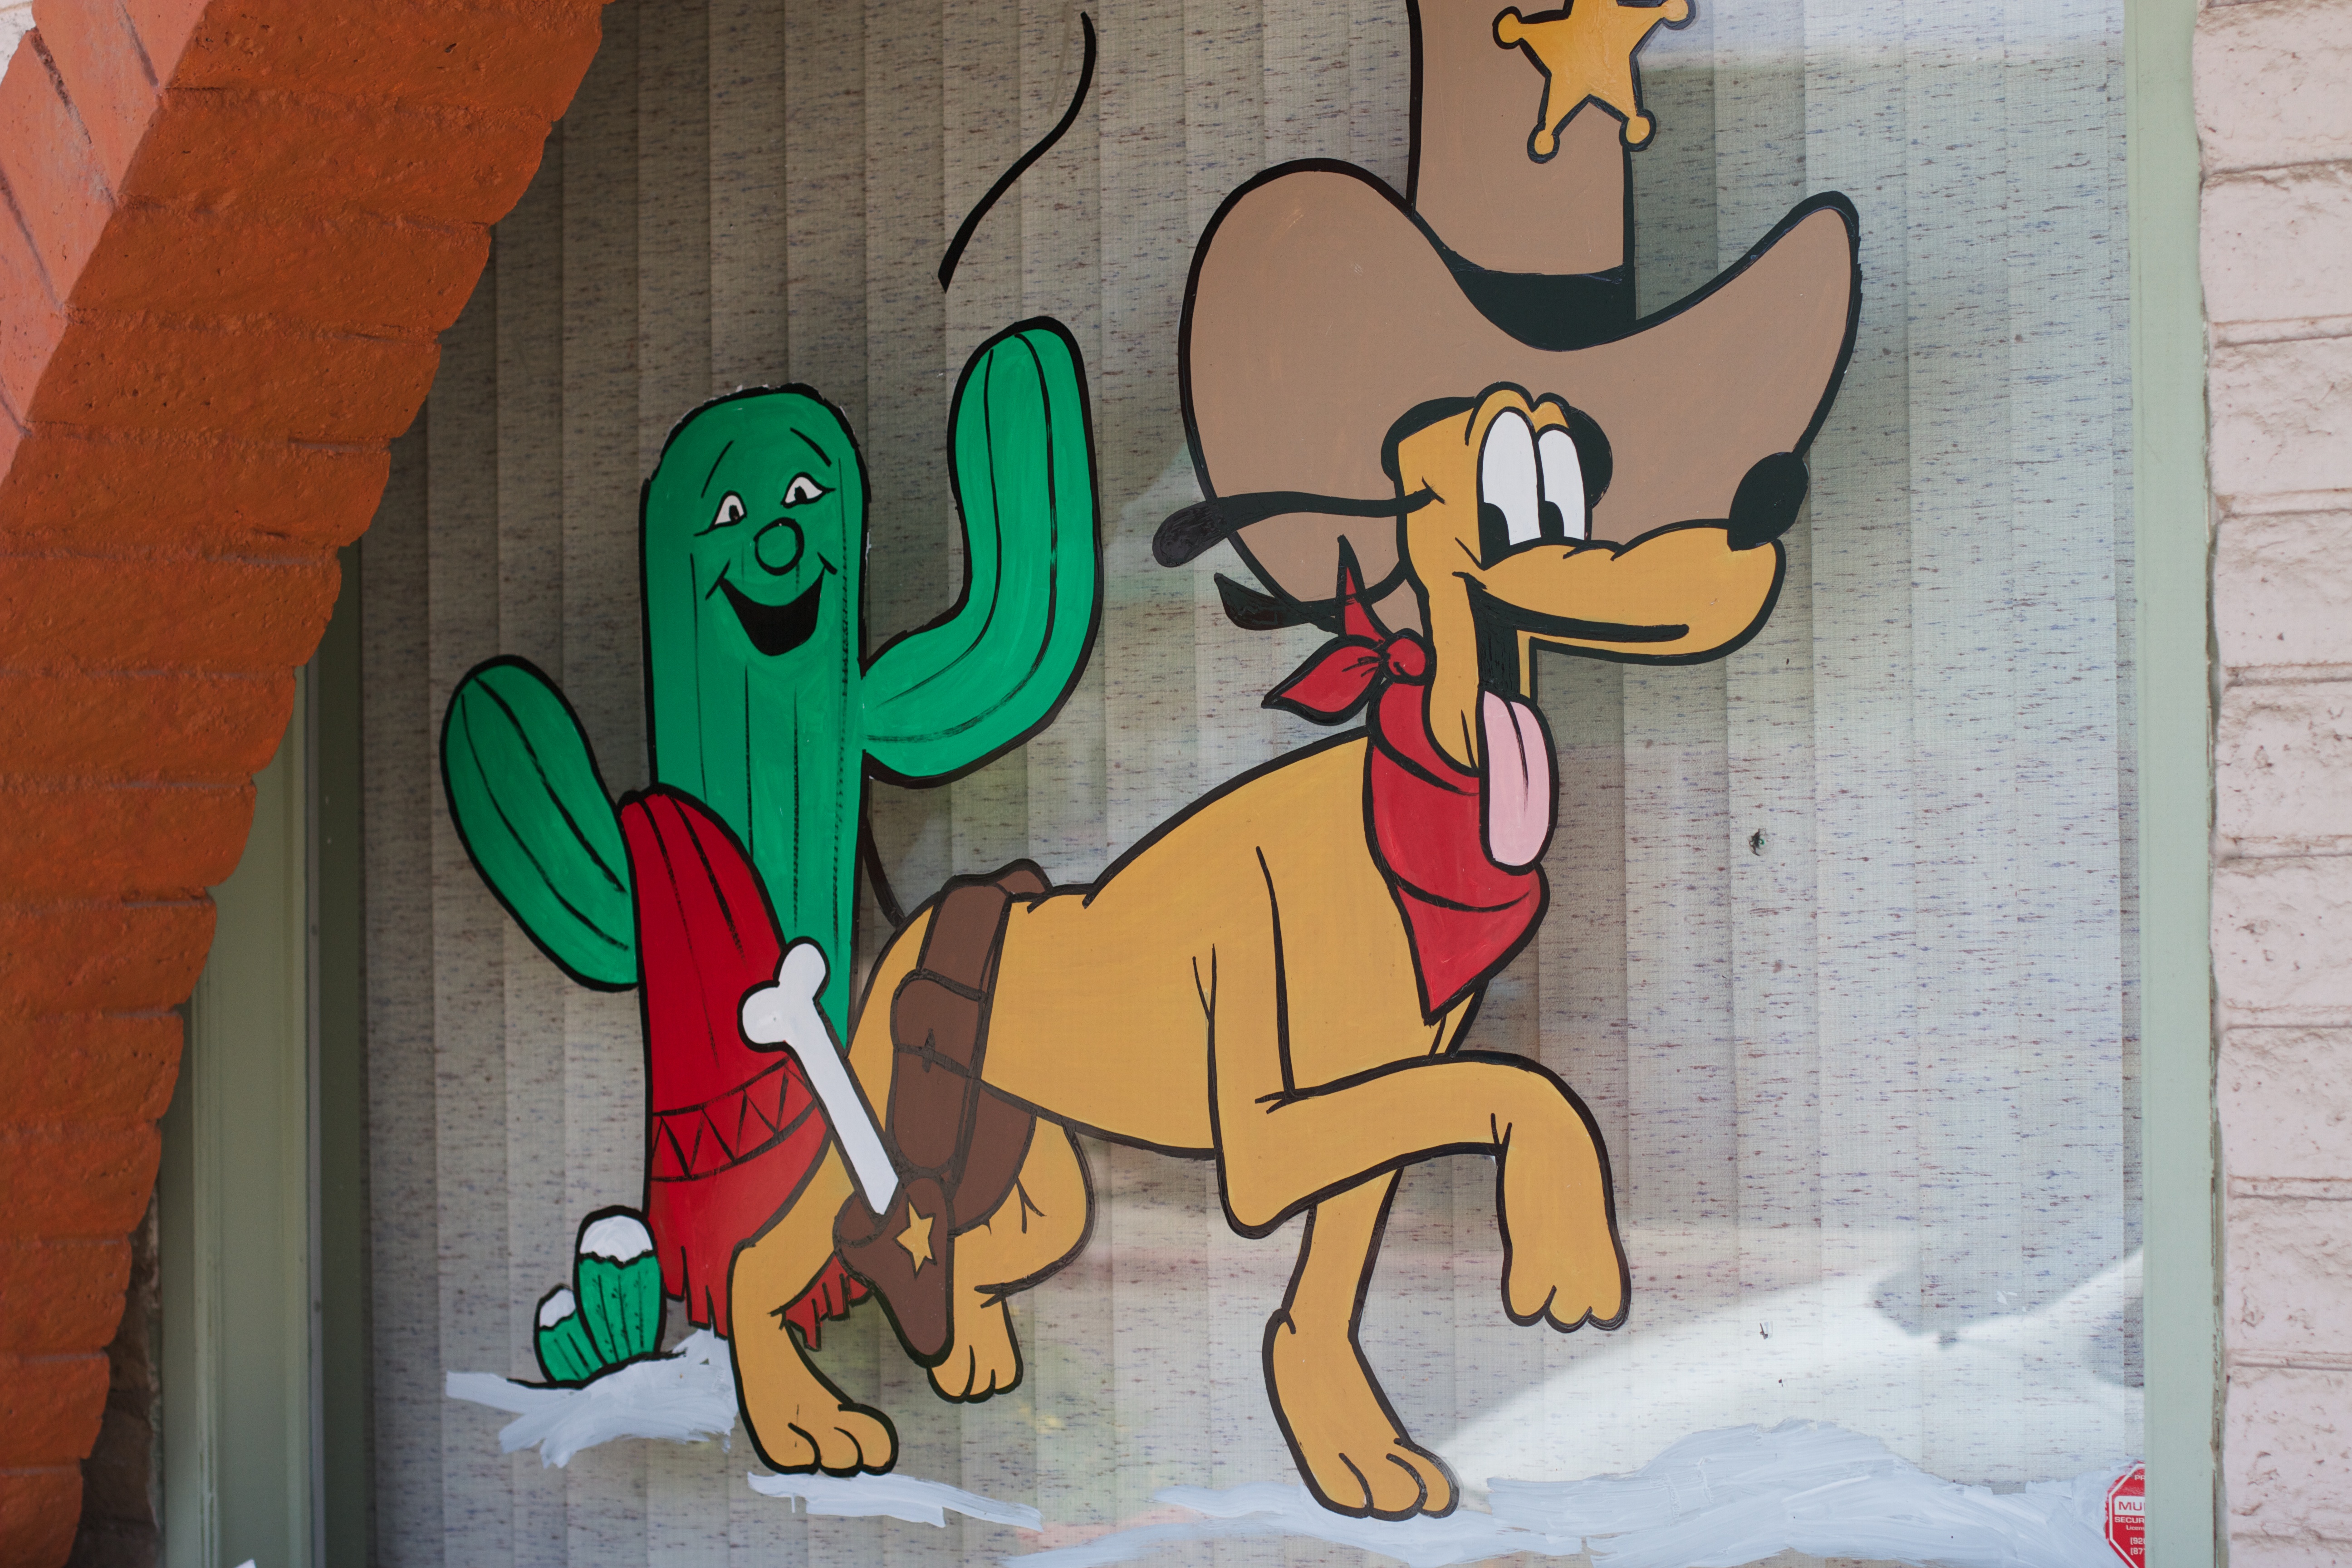
art, illustration, mural, modern art